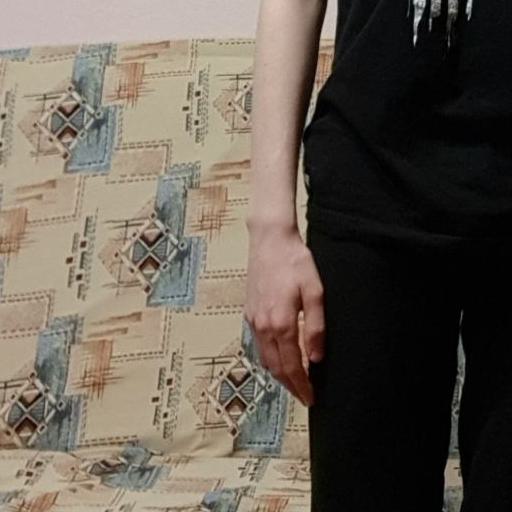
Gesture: no_gesture